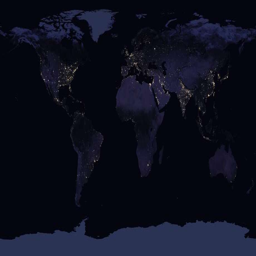
spacecraft manufacturer has released stunning new photos taken from space .